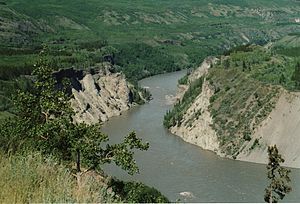
Stikine River
Stikine River i nærheden af Telegraph Creek
Stikine er en flod med udspring i den nordlige del af British Columbia i Canada, men som efter hovedparten af sit løb munder ud i Stillehavet i den sydøstlige del af Alaska, USA. Den er ikke reguleret, og er vigtig for rekreation og friluftsliv. I Canada regnes den som en af de sidste «vilde» og uberørte floder i Britisk Columbia. I en længde af 72 kilometer har den udgravet «Grand Canyon of the Stikine». Hele flodsystemet er 610 km langt og har et afvandingsområde på 52.000 km².